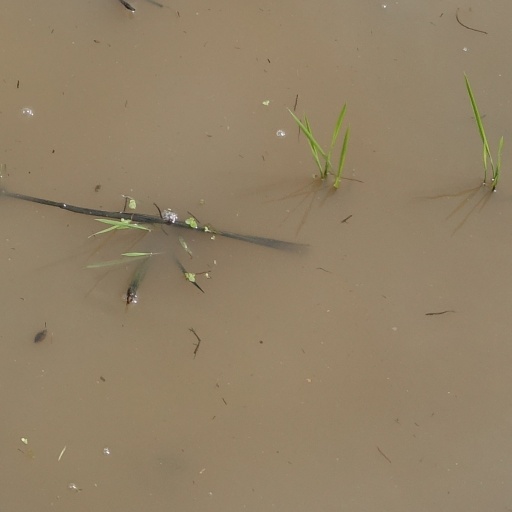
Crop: rice